Springfield race riot of 1908

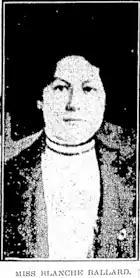
Blanche Ballard

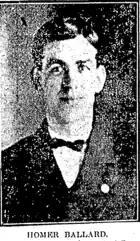
Homer Ballard

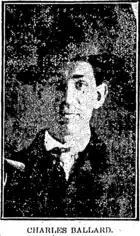
Charles Ballard

During the trial, Wines claimed that Ballard's killer wore "a light pair of trousers, a black coat, and new shoes which squeaked." He also stated that the piece of torn cloth, which Charles Ballard was now claiming to have found, matched James's shirt and that the hat, reportedly found in Ballard's yard, belonged to James.